Soe Htut

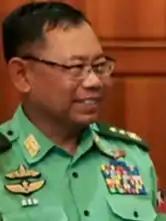
Soe Htut in 2017

Soe Htut (born 29 March 1961) is a former Burmese military officer and former Minister for Home Affairs of Myanmar. Soe Htut was a career soldier, and held the rank of Lieutenant General.